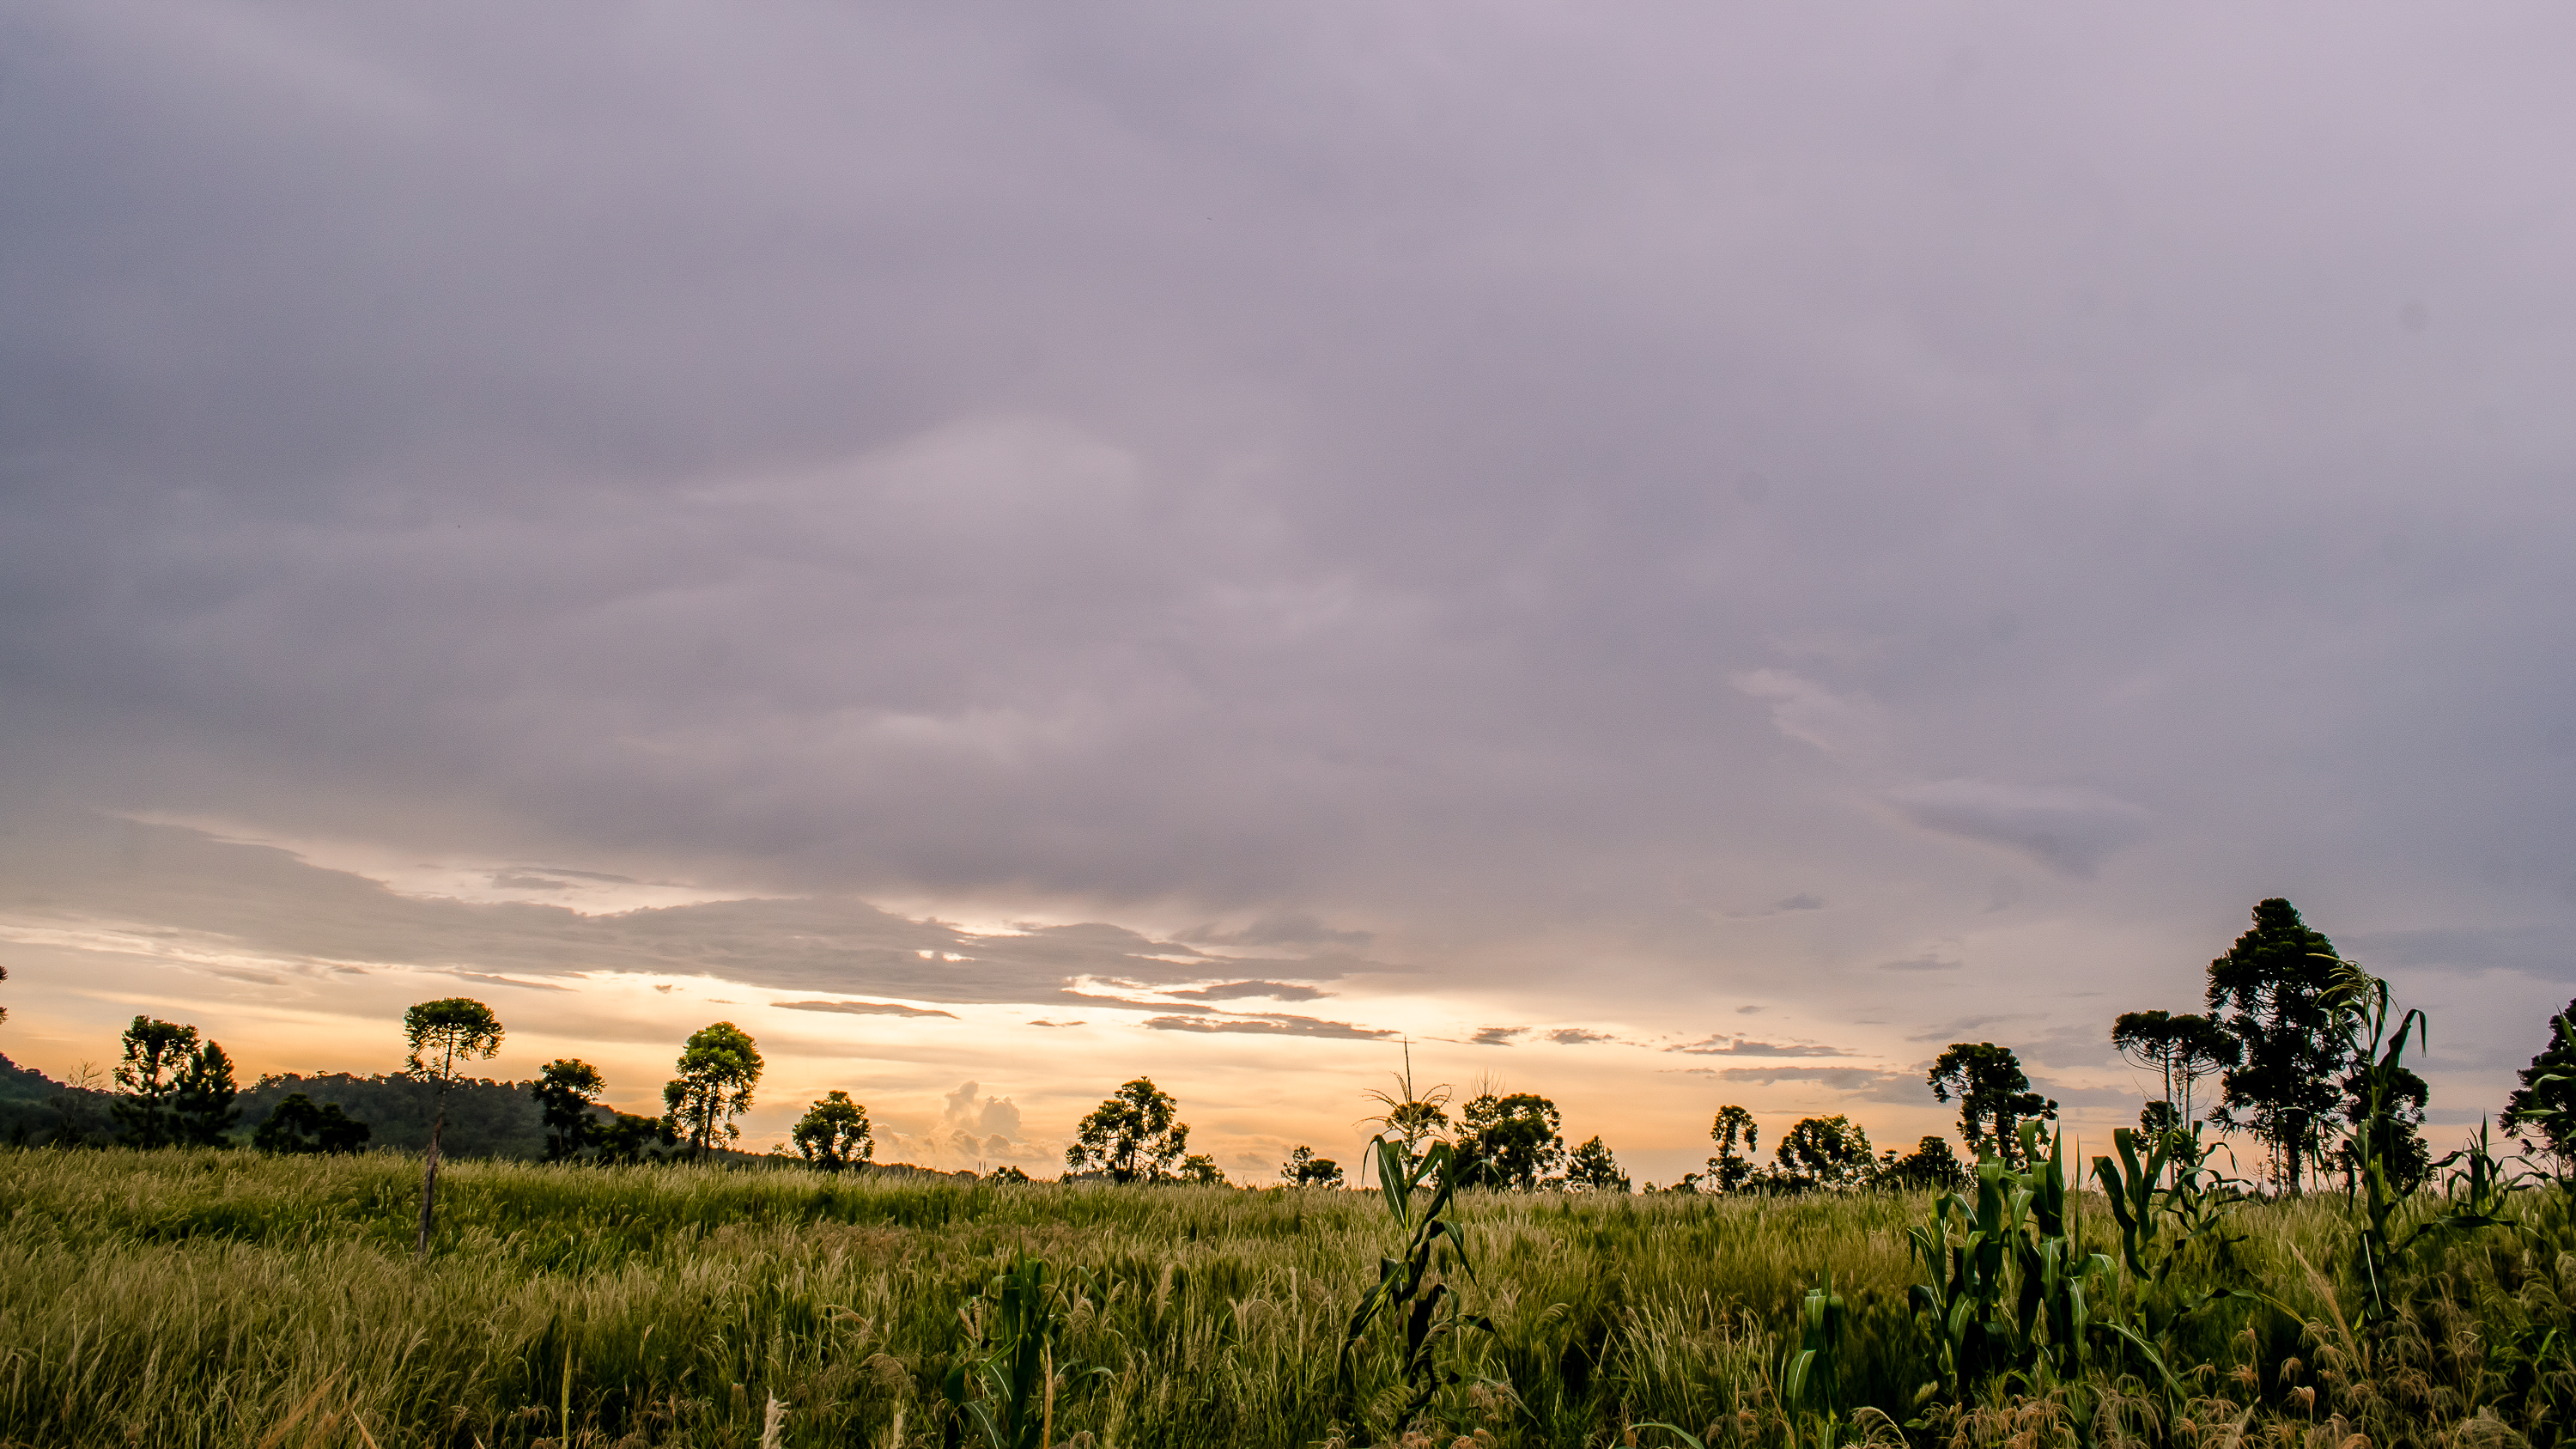
landscape, tree, nature, grass, horizon, cloud, sky, sunrise, sunset, field, prairie, morning, hill, dawn, dusk, evening, agriculture, savanna, plain, grassland, cielo, nubes, campo, argentina, atardecer, misiones, vallehermoso, araucaria, rural area, meteorological phenomenon, atmospheric phenomenon